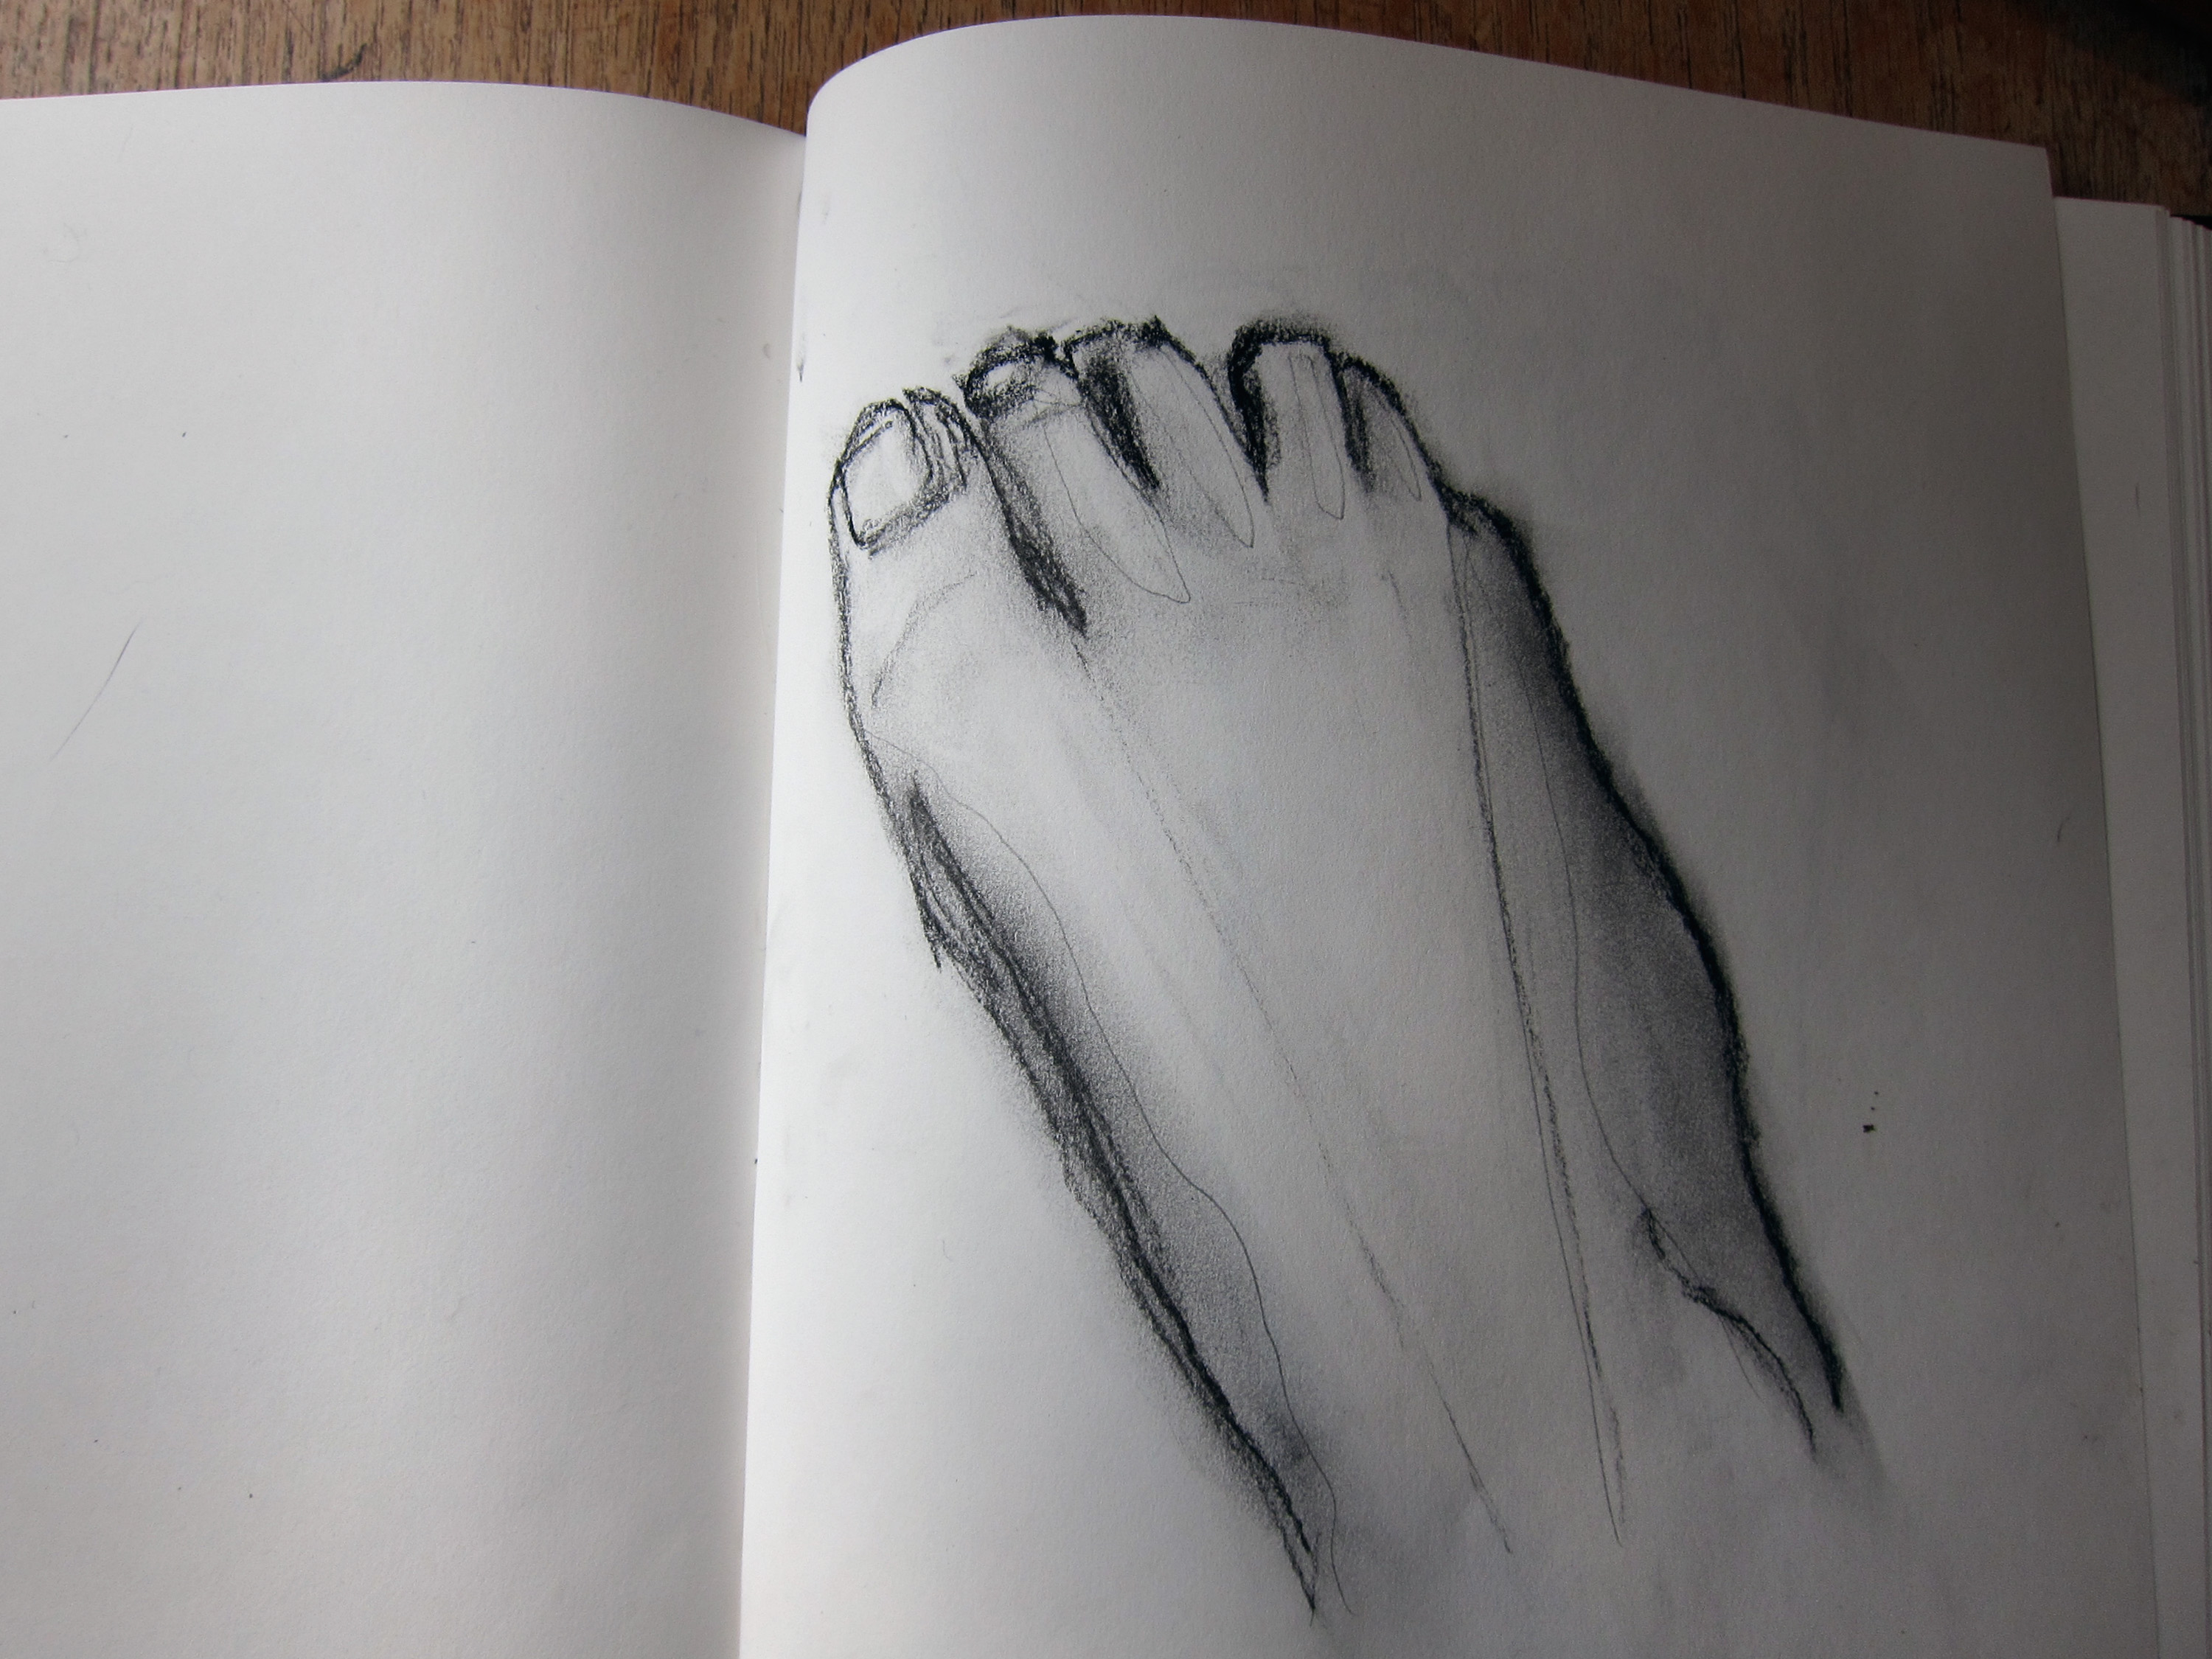
wing, white, feet, foot, california, material, art, sketch, drawing, draw, sacramento, figure drawing